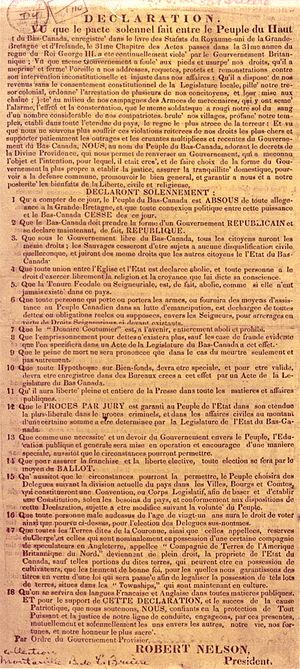
Déclaration d'indépendance proclamant la République du Bas-Canada en février 1838 Cette déclaration, signée par Robert Nelson, s'inscrit dans le contexte des Rébellions menées par les Patriotes en 1837-1838. Source
La Déclaration d'indépendance du Bas-Canada est écrite en février 1838 par Robert Nelson et ses partisans, quelques mois après l'insurrection bas-canadienne de 1837, dont les membres sont alors réfugiés aux États-Unis, d'où ils organiseront les deux invasions de 1838. La proclamation a lieu le 28 février 1838 par Robert Nelson dans le Vermont, au nord d'Alburgh.